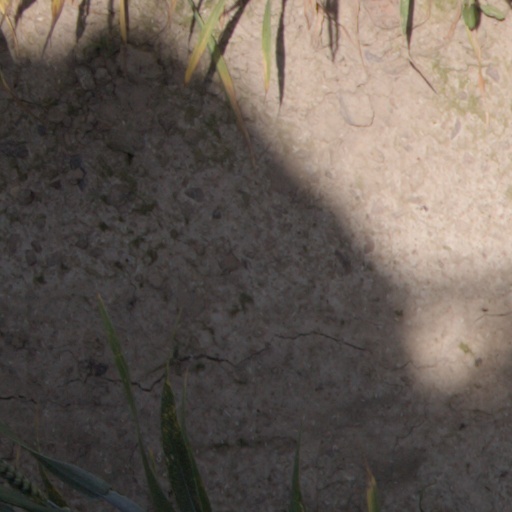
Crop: wheat